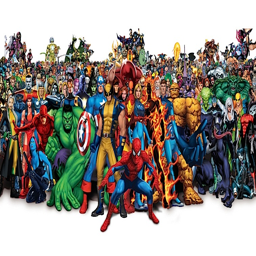
all of heroes gathered together